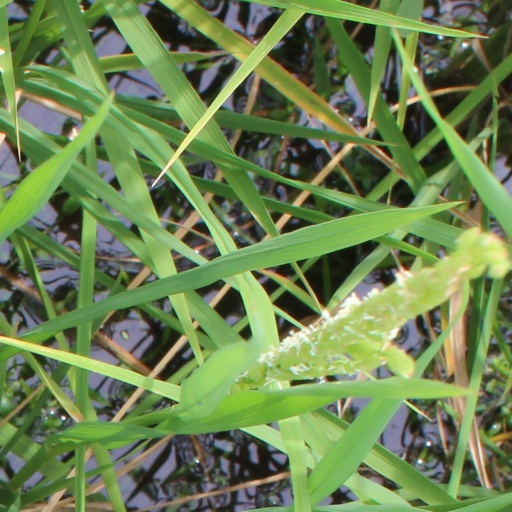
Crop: rice